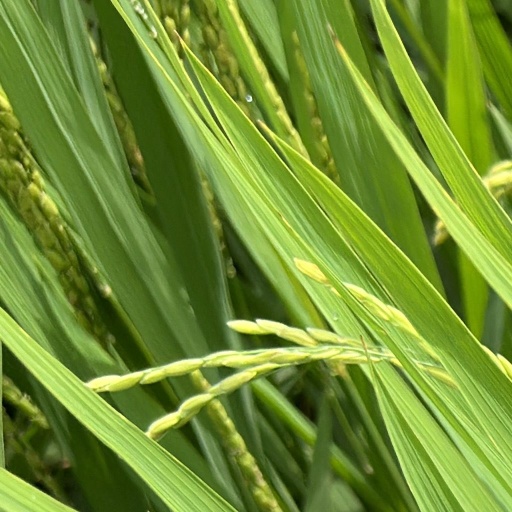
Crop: rice